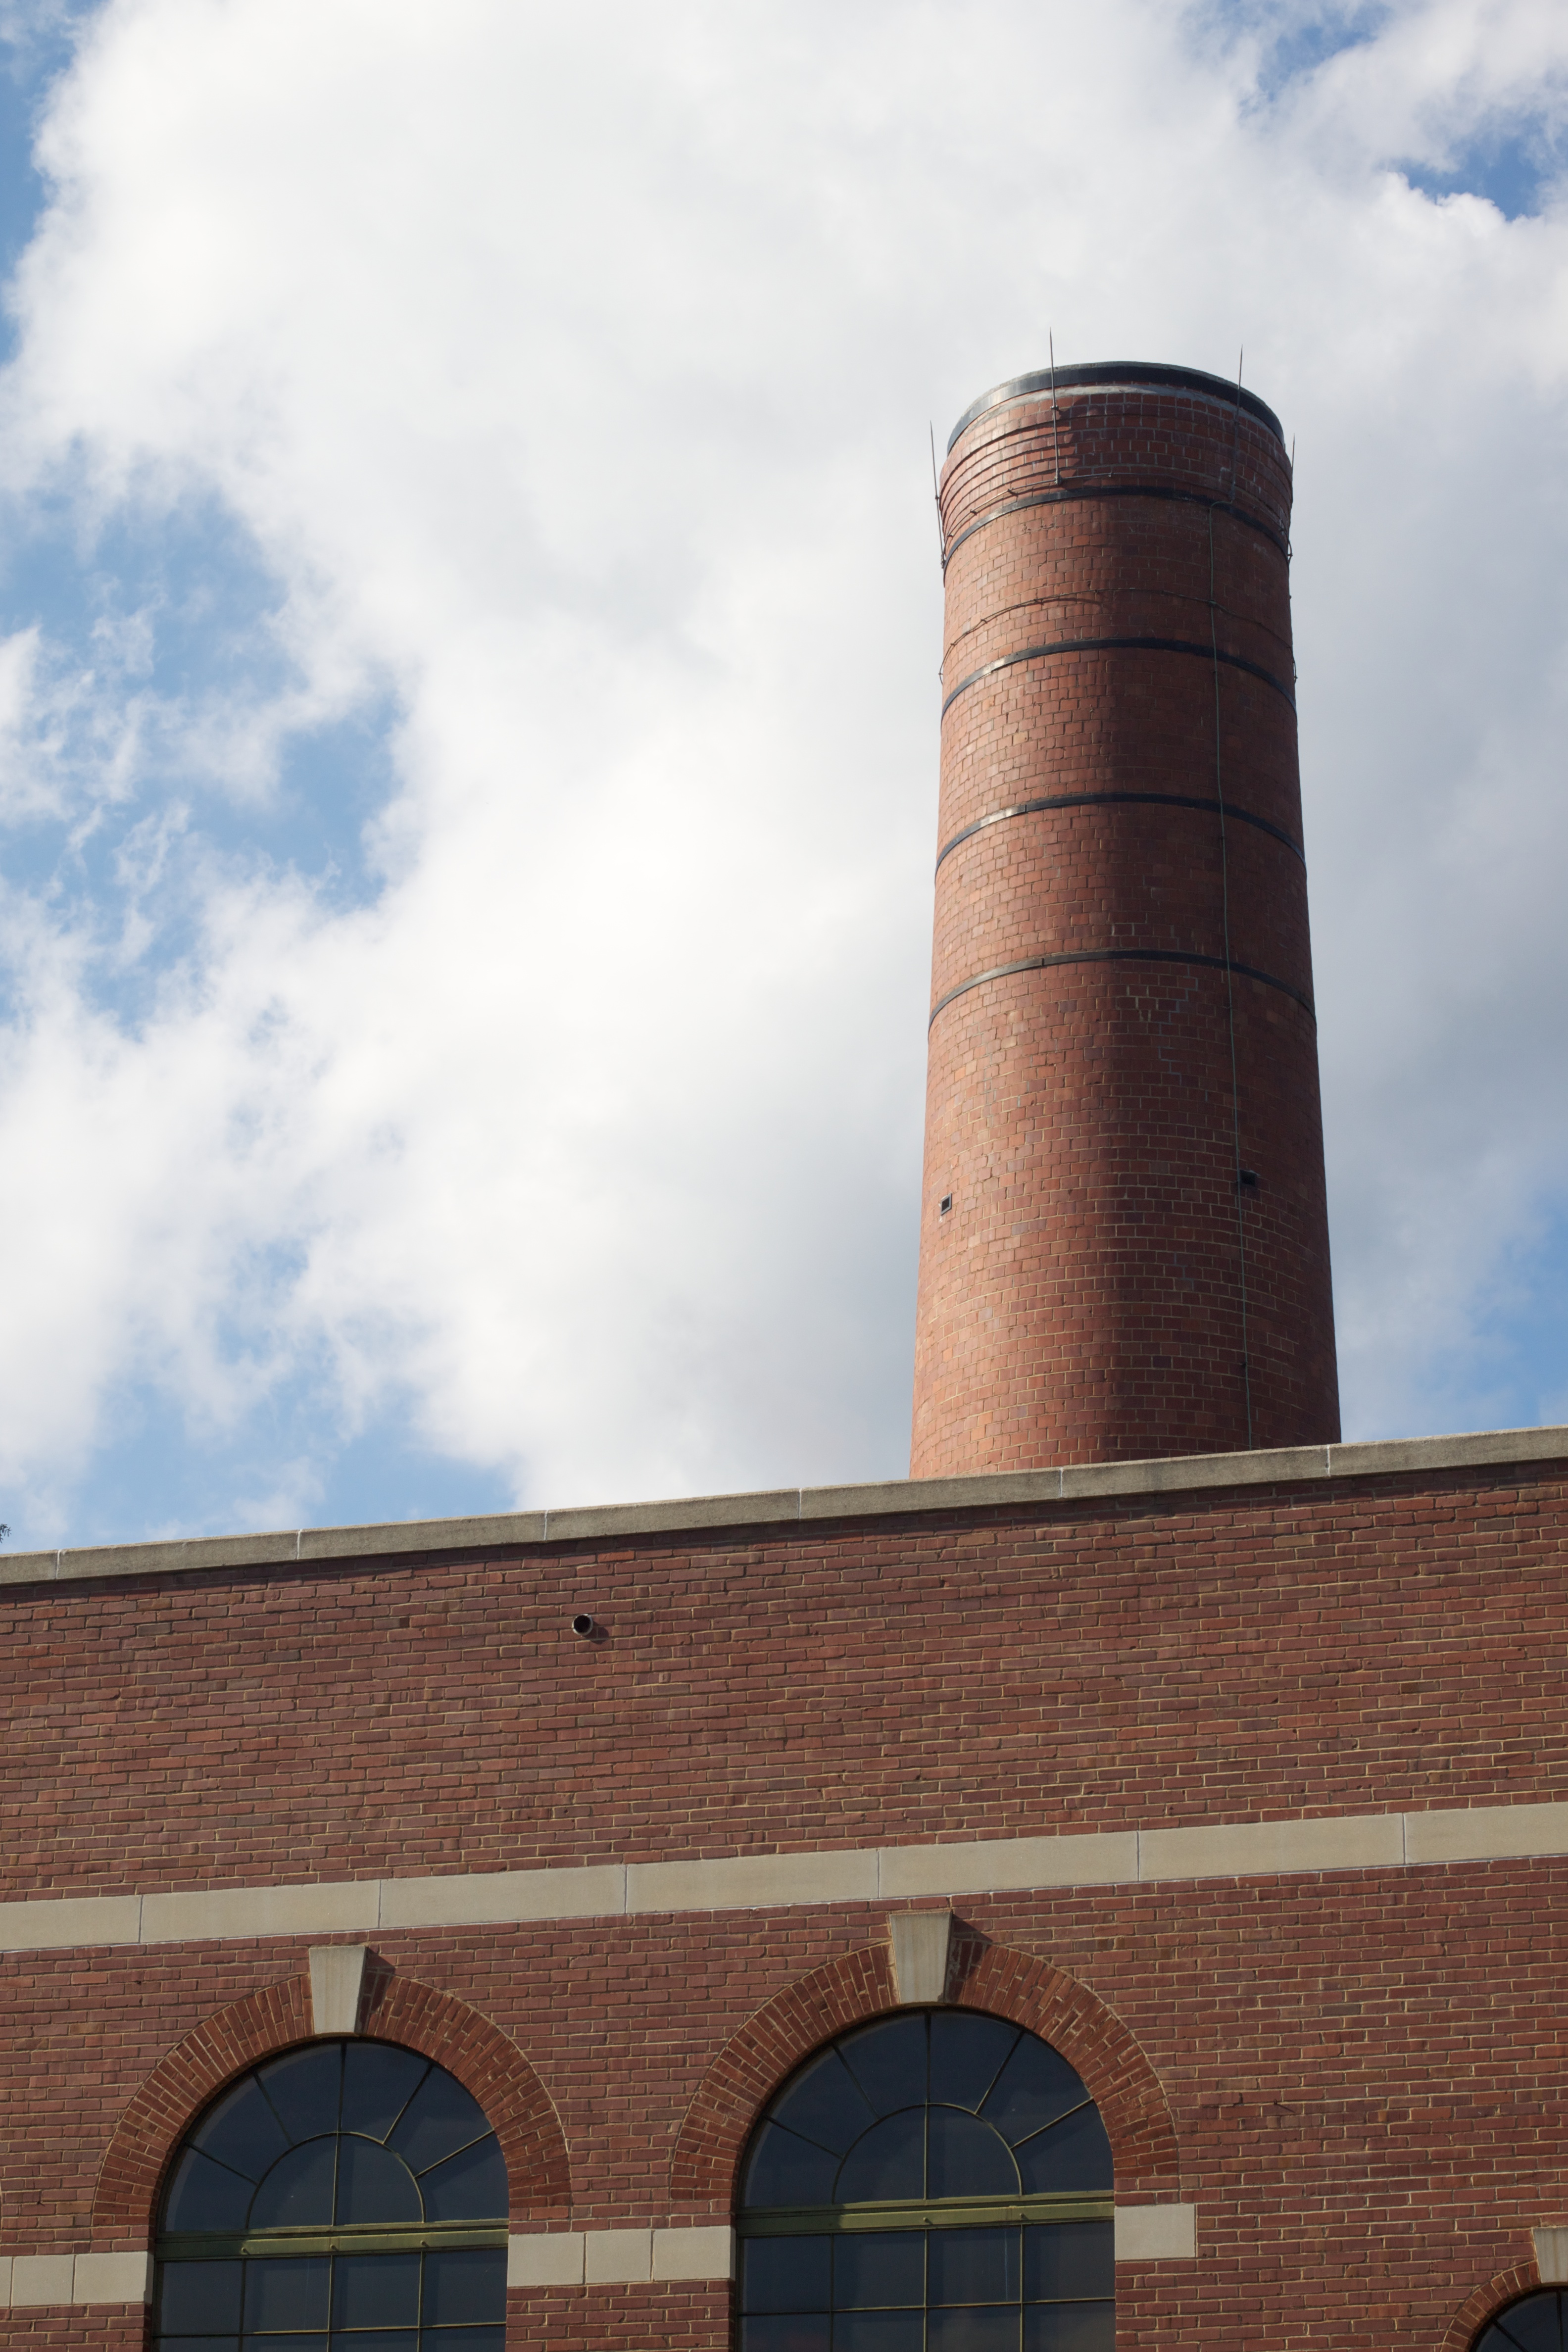
lighthouse, sky, tower, chimney, blue, odyssey